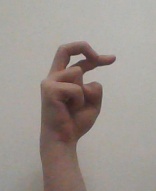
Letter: zay